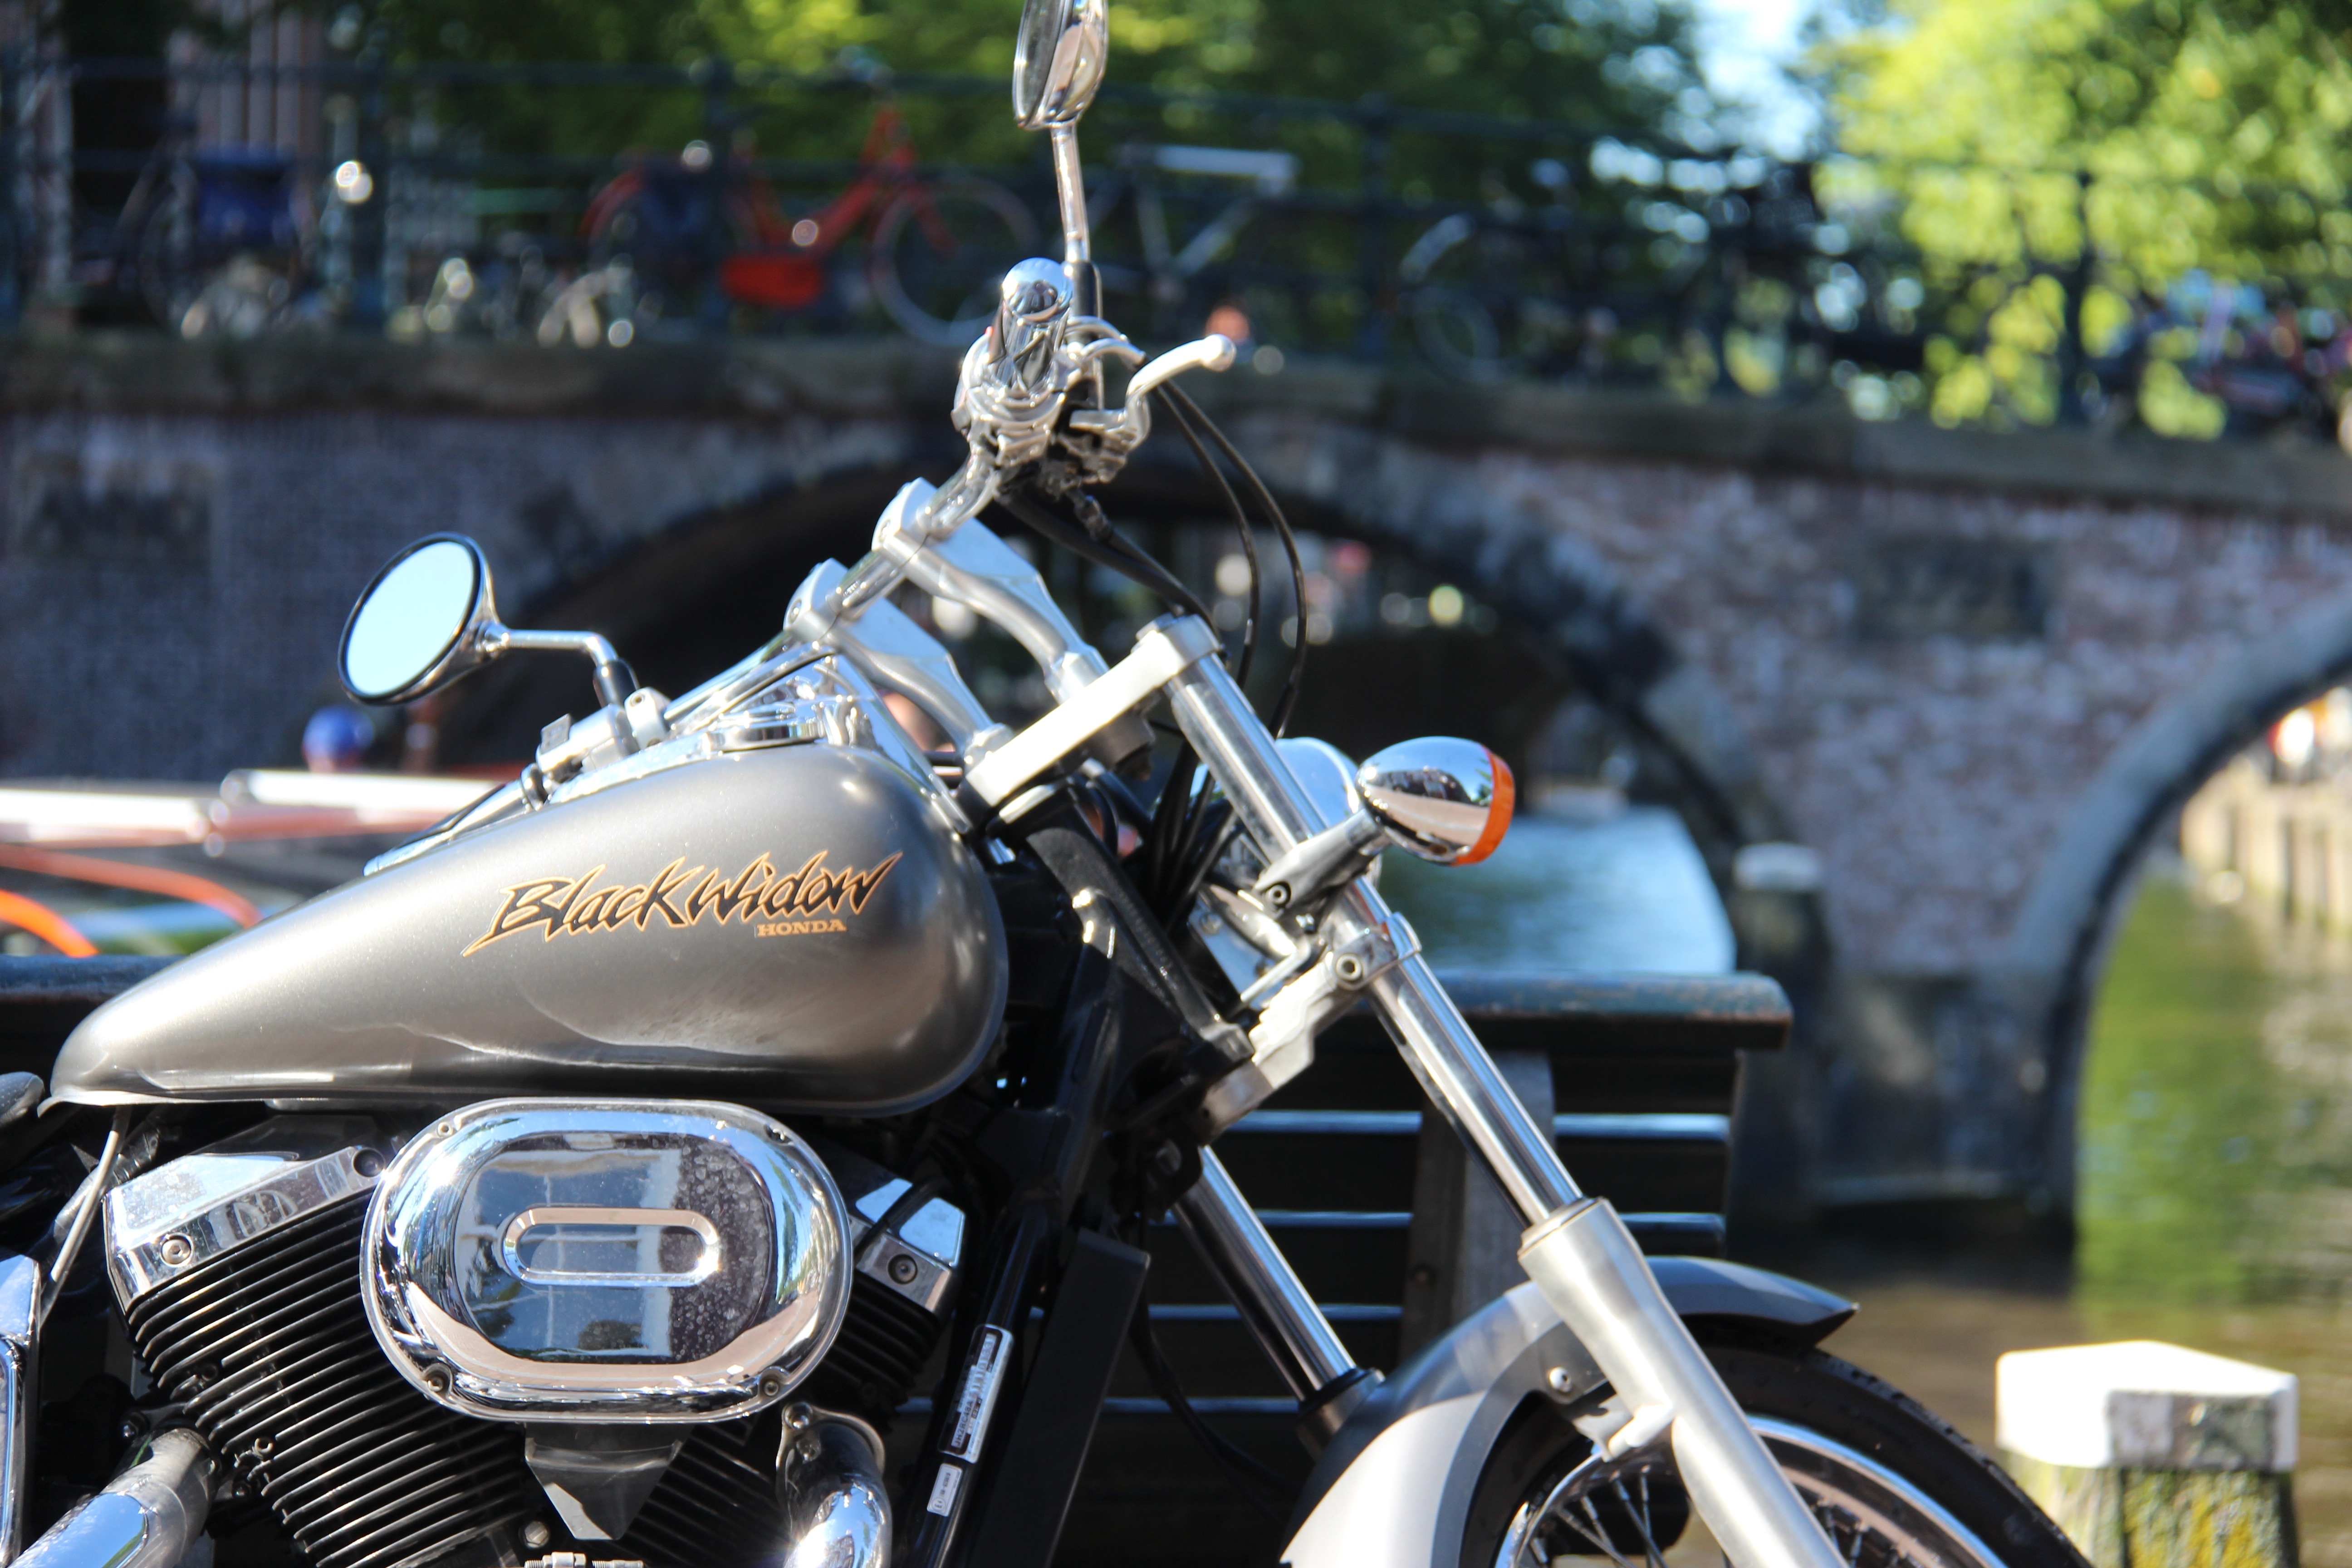
car, bicycle, vehicle, motorcycle, chopper, cruiser, motorcycling, land vehicle, automobile make